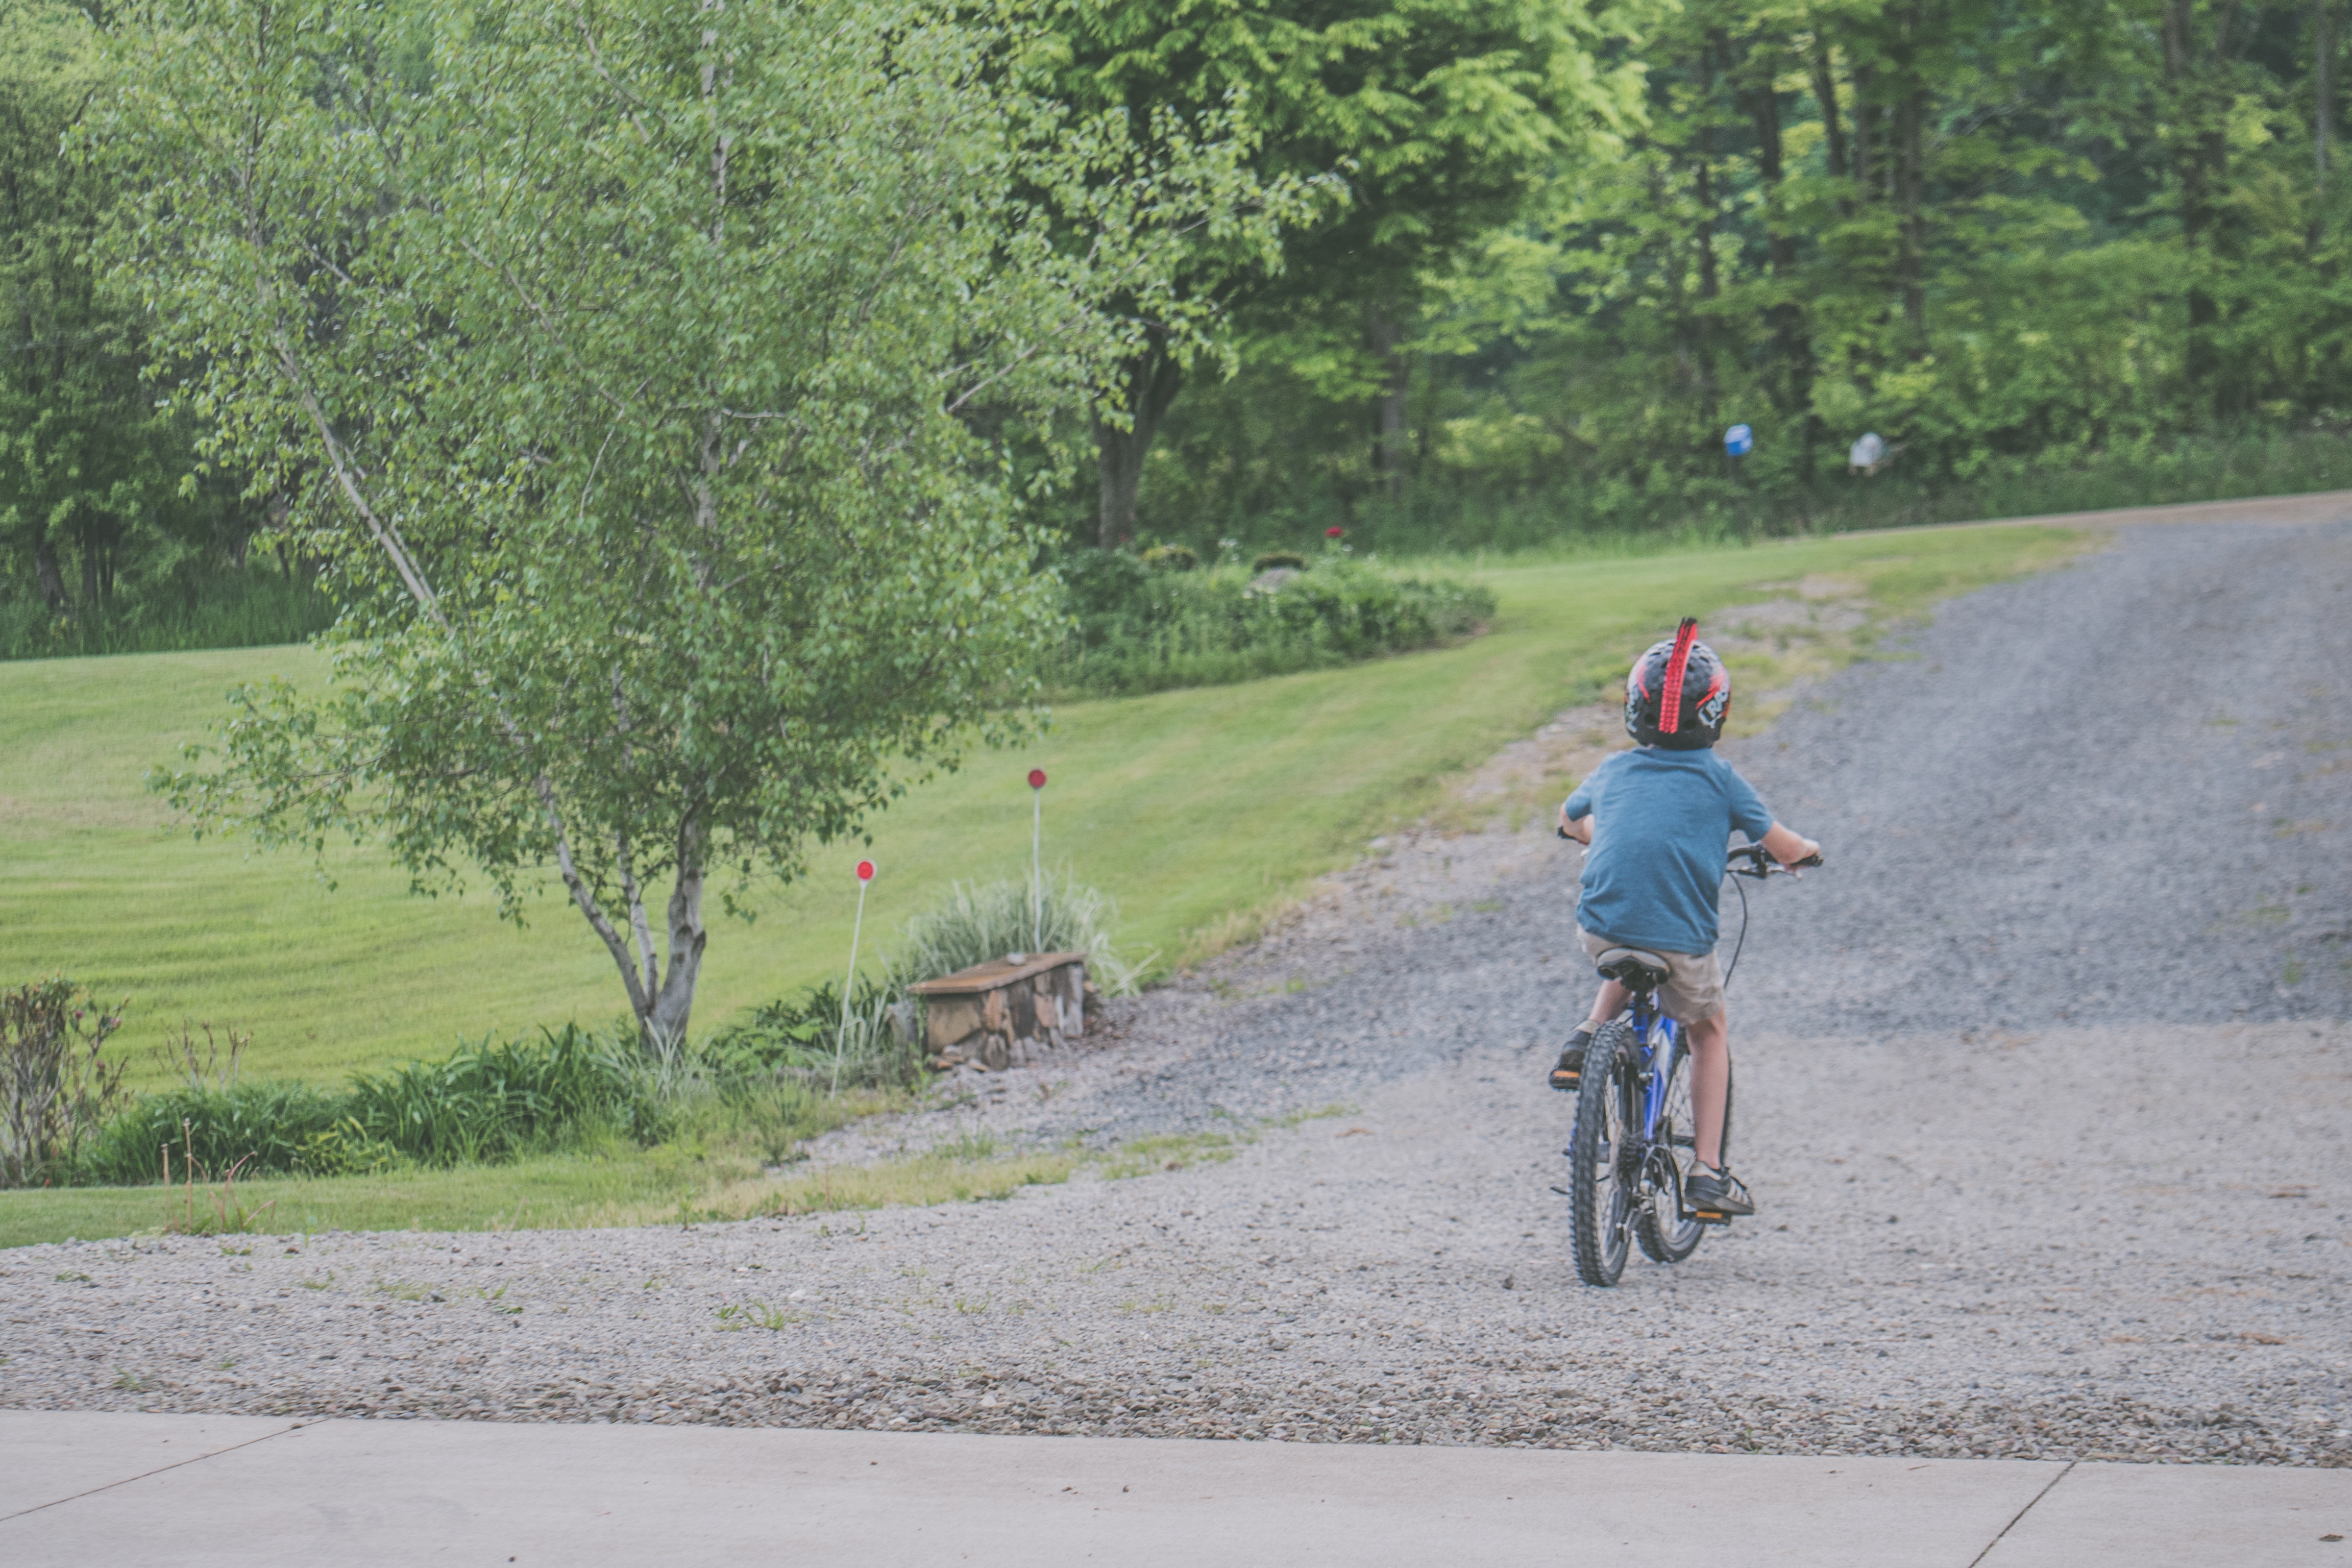
cycling, bicycle, vehicle, recreation, endurance sports, grass, tree, bicycle accessory, road, sports equipment, rural area, summer, road bicycle, trail, leisure, triathlon, plant, thoroughfare, individual sports, child